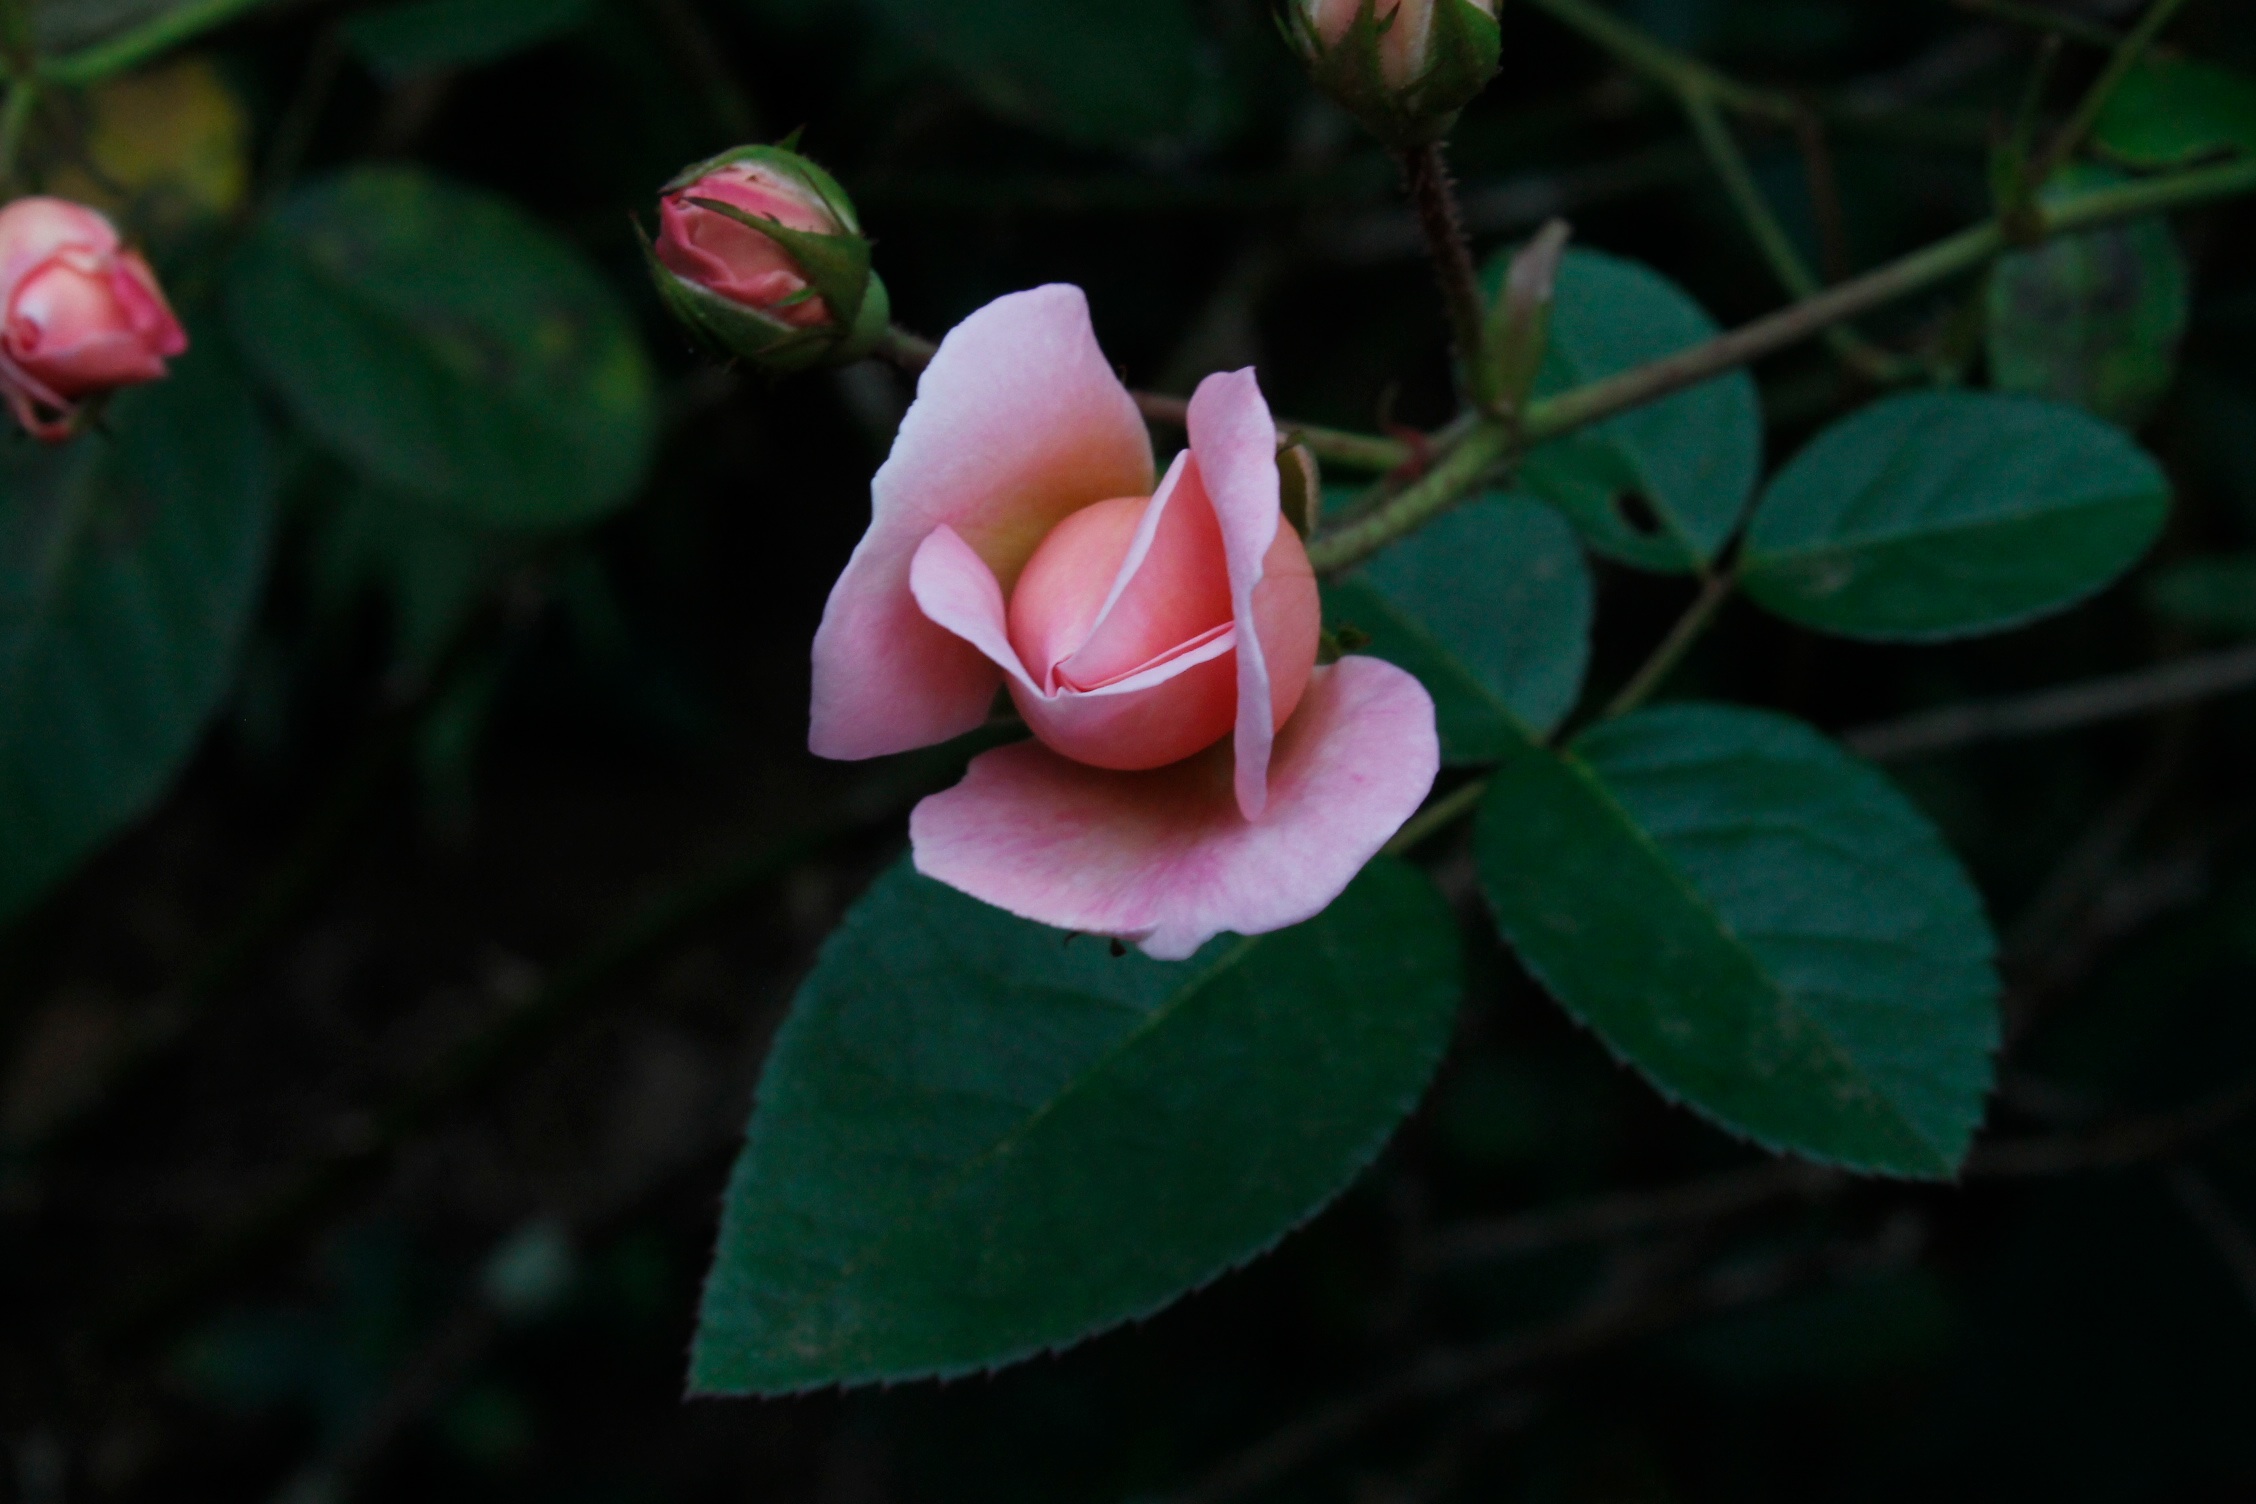
plant, leaf, flower, petal, rose, botany, flora, macro photography, flowering plant, rose family, land plant